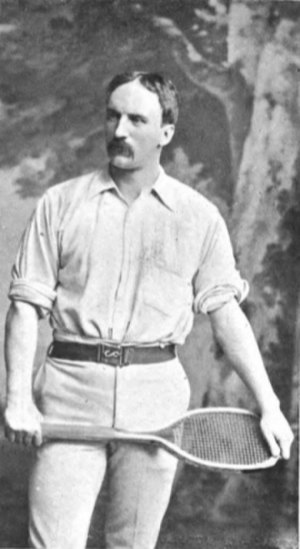
Ernest de Sylly Hamilton Browne
Ernest de Sylly Hamilton Browne var en irsk tennisspiller.